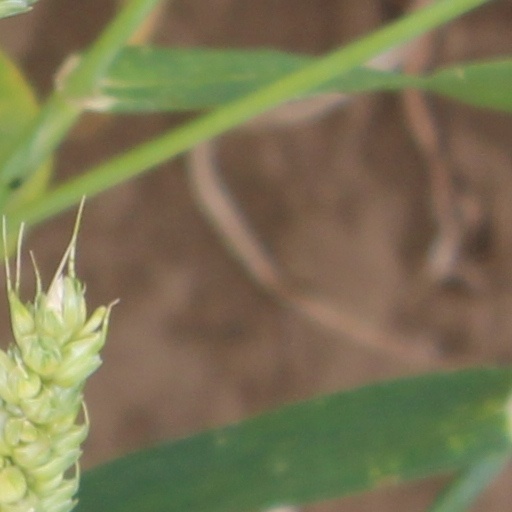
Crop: wheat